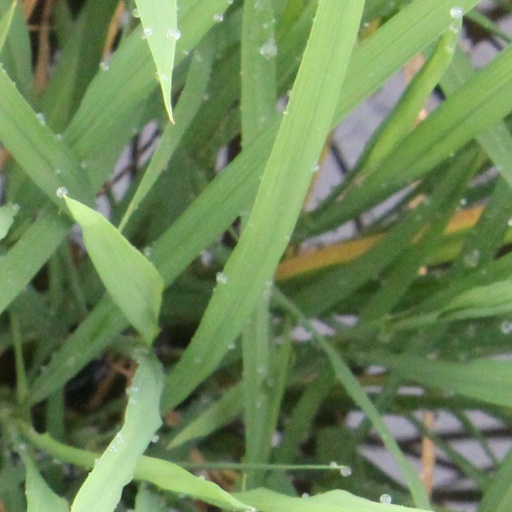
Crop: rice